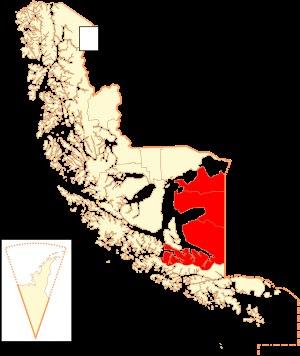
La province de Terre de Feu est une province du Chili située dans l'extrême sud du pays. Elle fait partie de la région de Magallanes et de l'Antarctique chilien. Elle a une superficie de 29 484,7 km² pour une population de 6 904 habitants. La capitale provinciale est la ville de Porvenir.